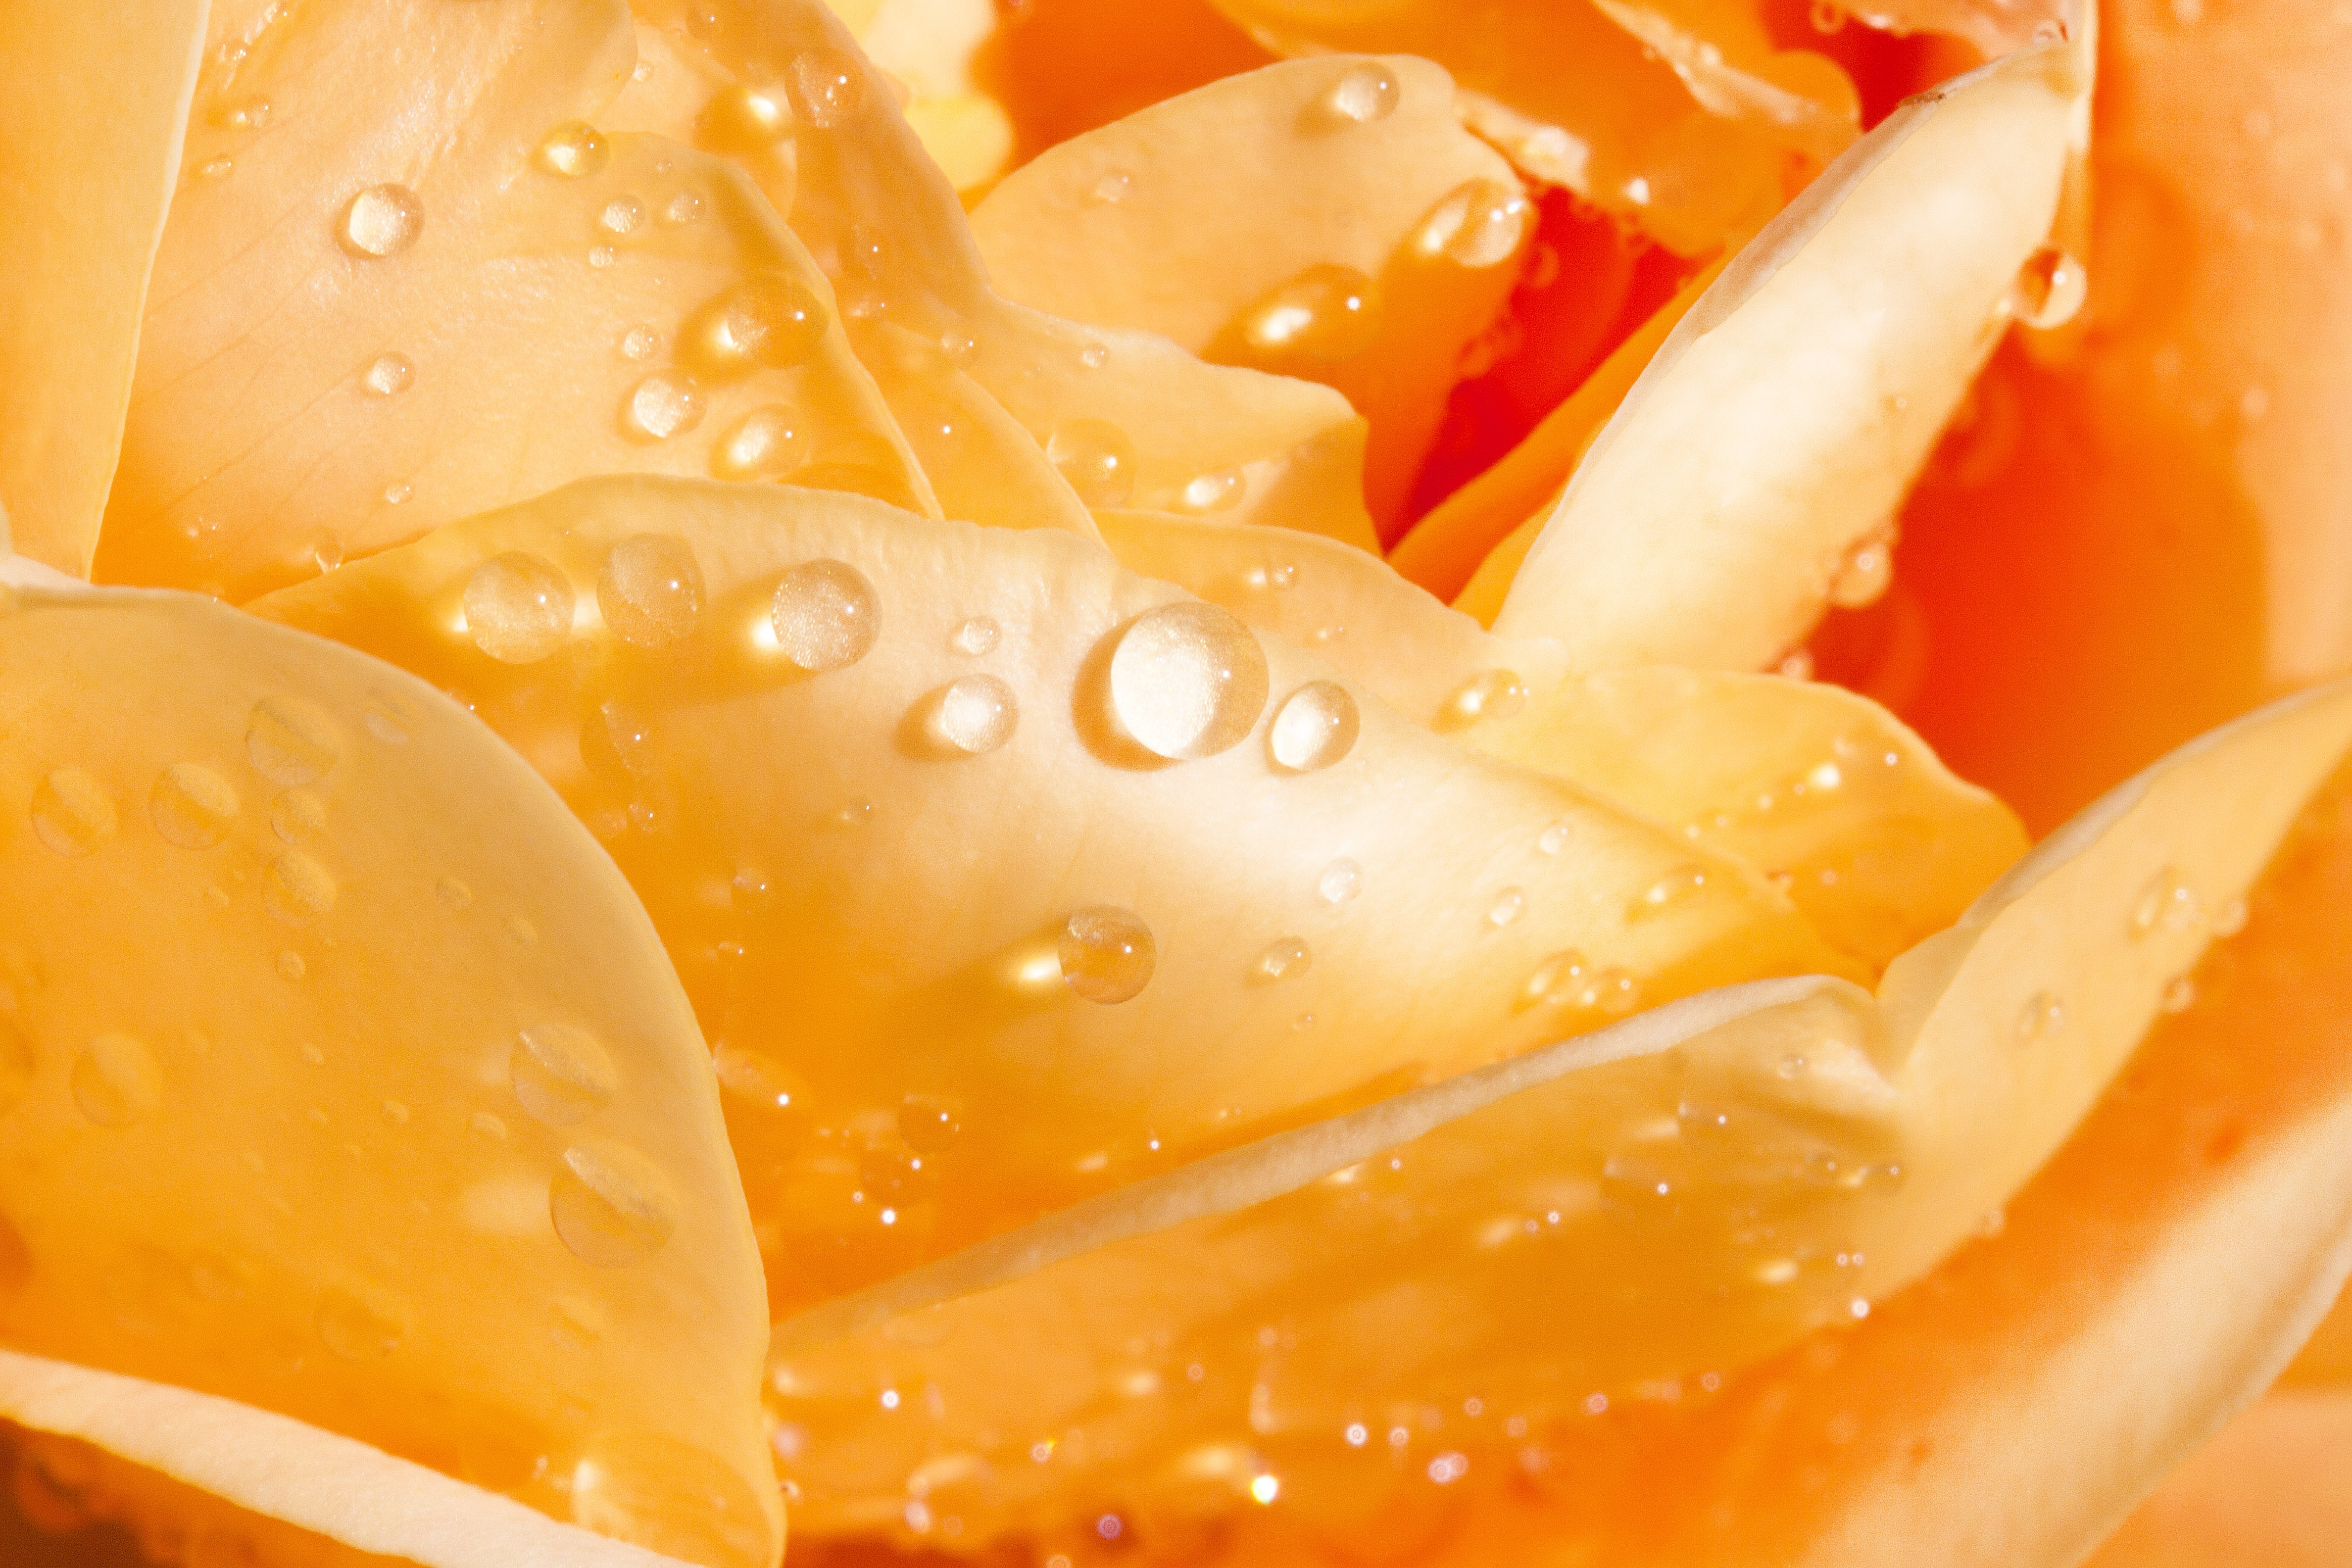
blossom, plant, fruit, flower, bloom, summer, rose, orange, dish, food, produce, macro, yellow, pink, variety, beauty, fragrance, flowering plant, english rose, junk food, rose breeding, land plant